Soliman shooting

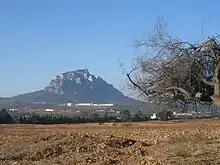
Djebel Ressas mountains where the group retreated at first

The occupants of a rental car refused to comply with a control of the National Guard, which started chasing the vehicle. The fugitives took refuge in a house in the locality of Bir El Bey, where they found armed companions. A first exchange of fire then took place: two members of the group were shot dead, and two others arrested while two law enforcement officers were wounded, one severely. According to a source close to the investigation, it would seem that it was the arrest of Osama Hajji, a Salafist linked to members of the Sousse cell, who put the police on the group's tail. The police then surrounded the hideout of Hammam Chott, where the militants opened fire.